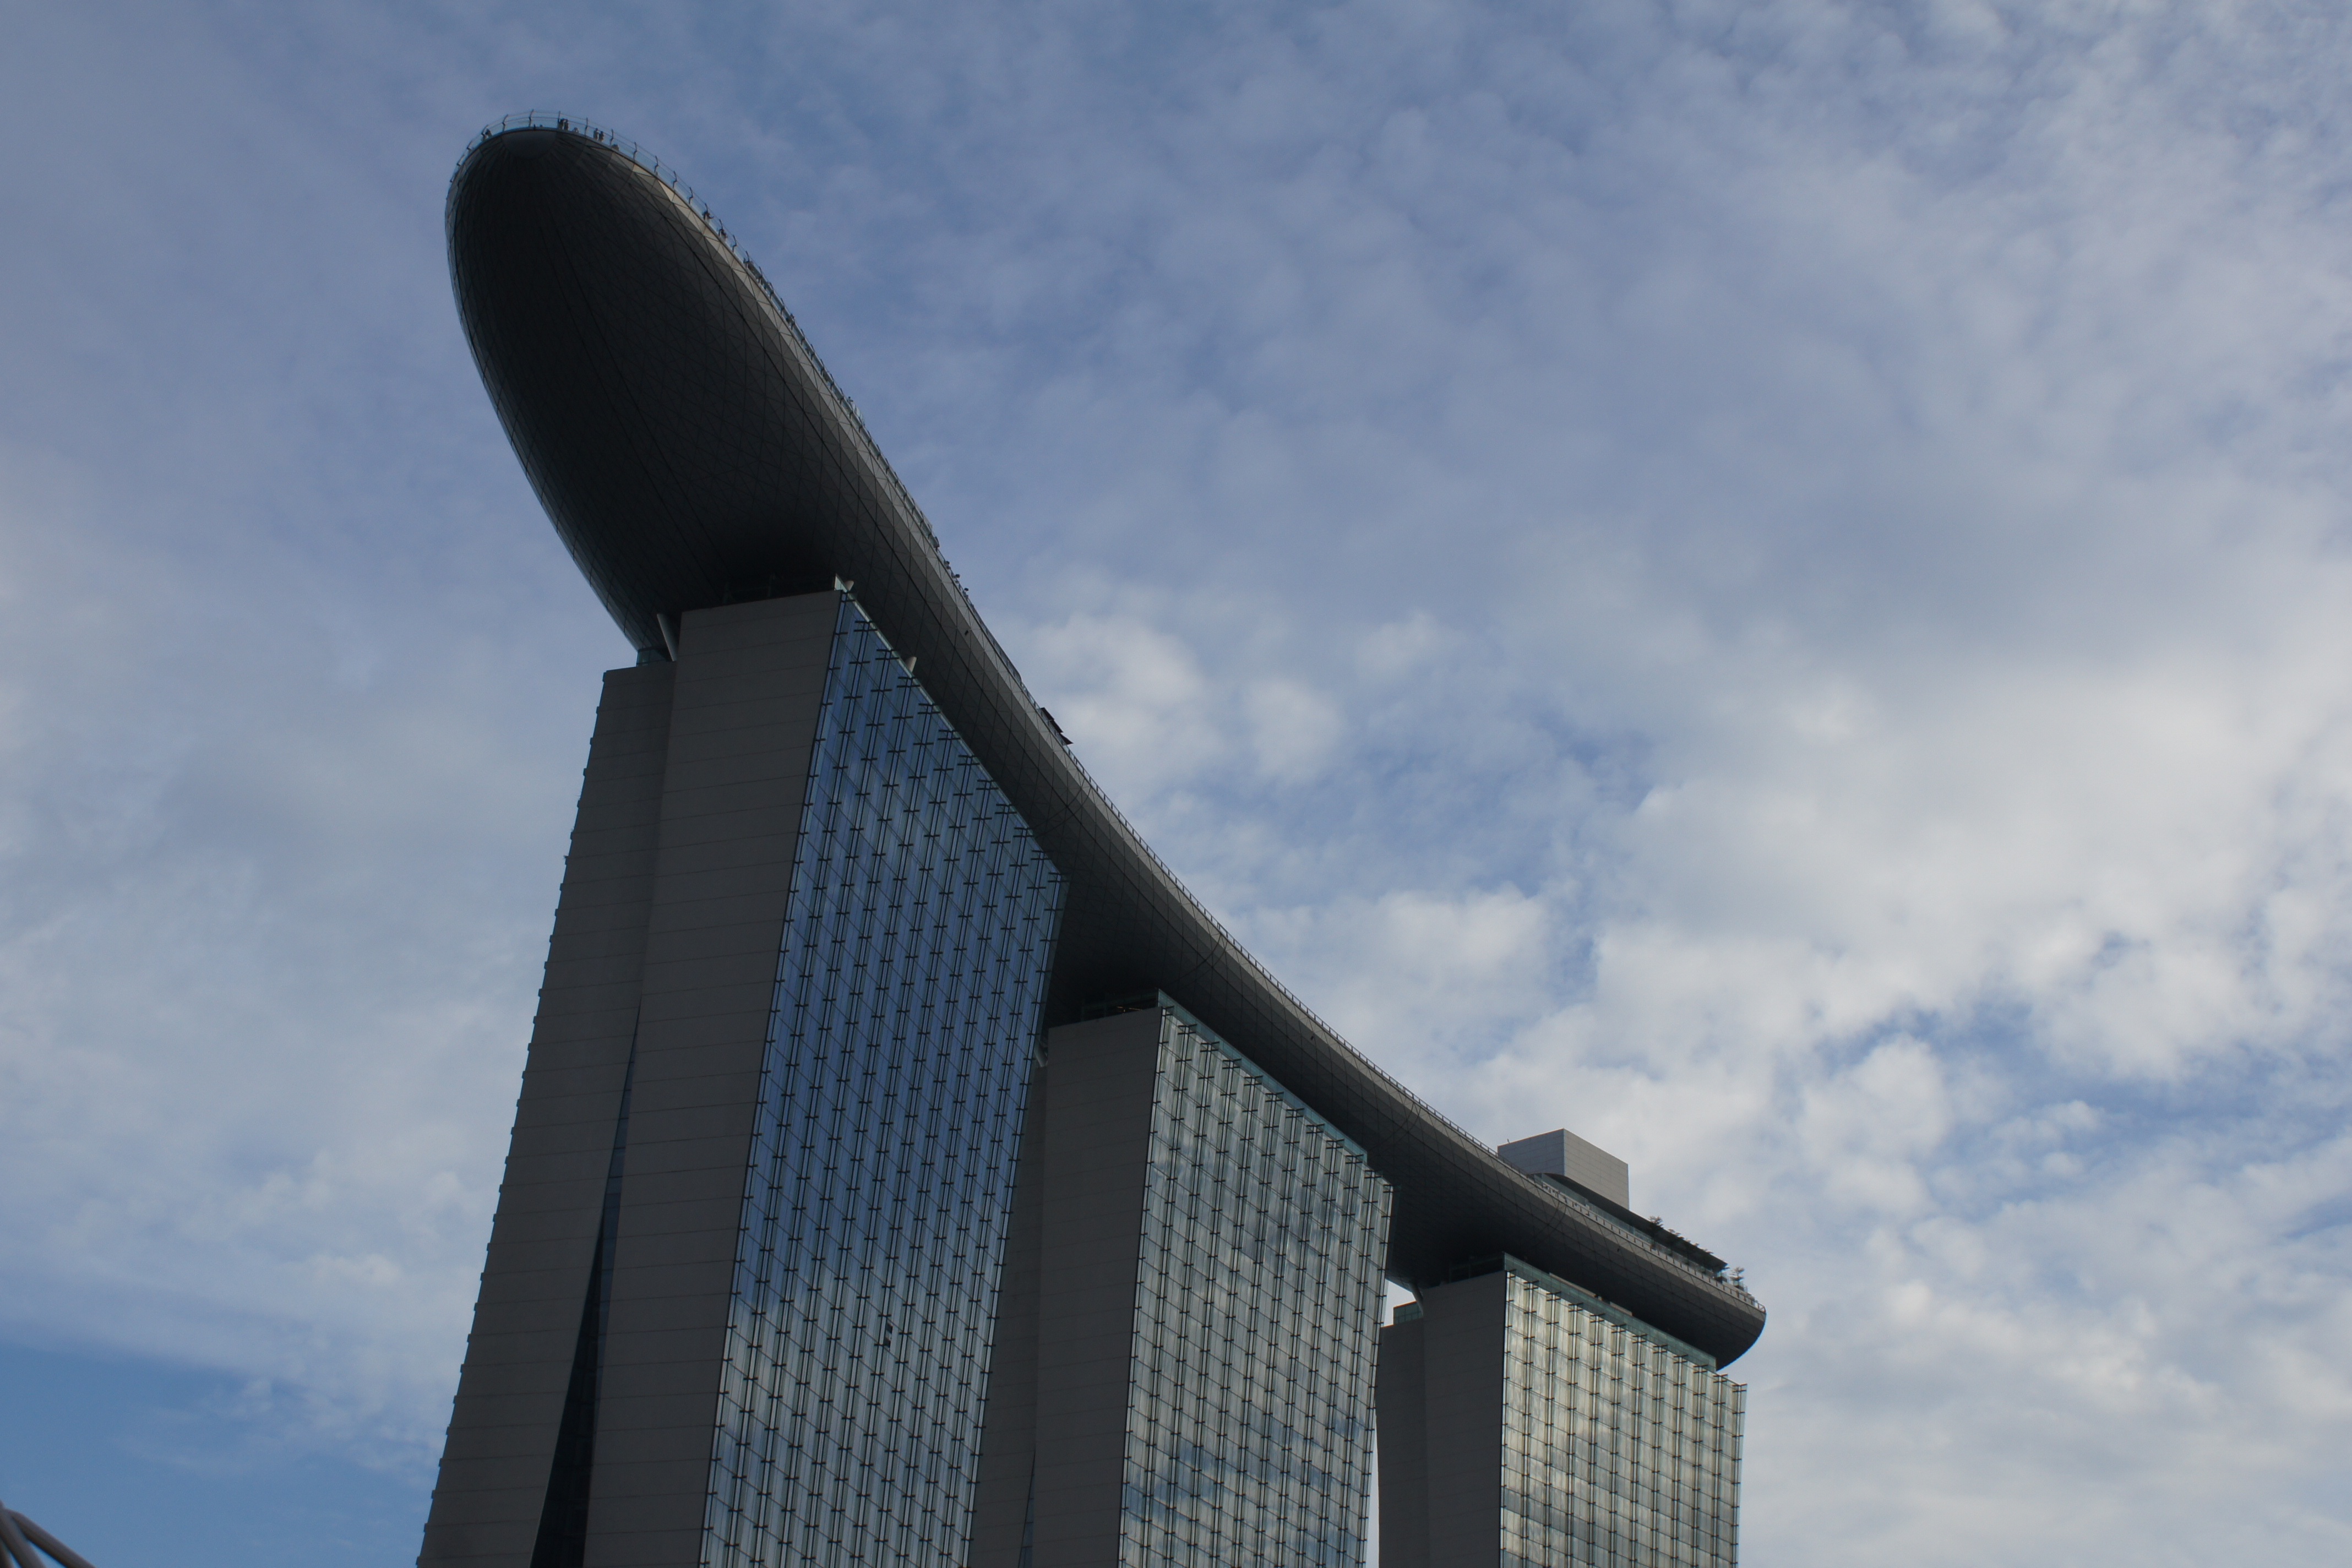
cloud, architecture, sky, glass, wind, skyscraper, blue, modern, skyscrapers, singapore, mirroring, marina bay, glass facades, atmosphere of earth